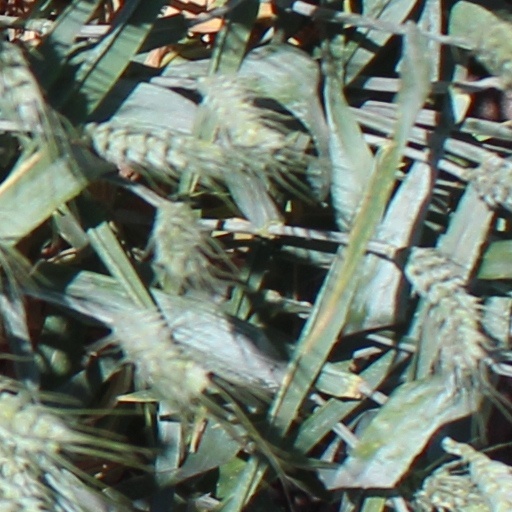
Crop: wheat